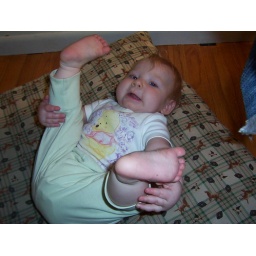
You can't see it, but she drags her baby over to the dog bed and lays there and sings to it.